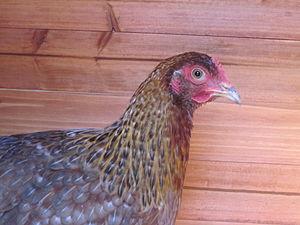
Poule de Bielefeld (Bielefelder)